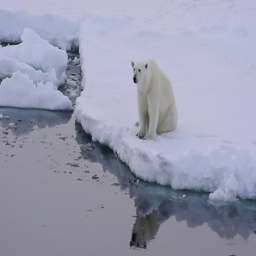
polar bear on the ice